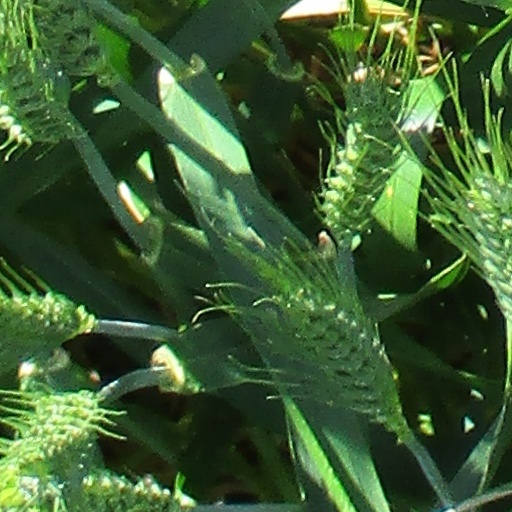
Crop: wheat